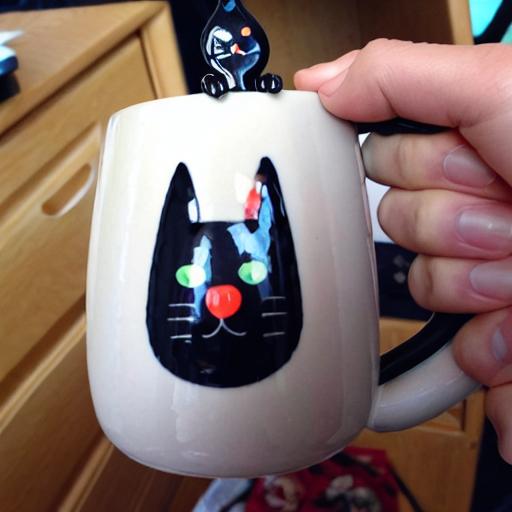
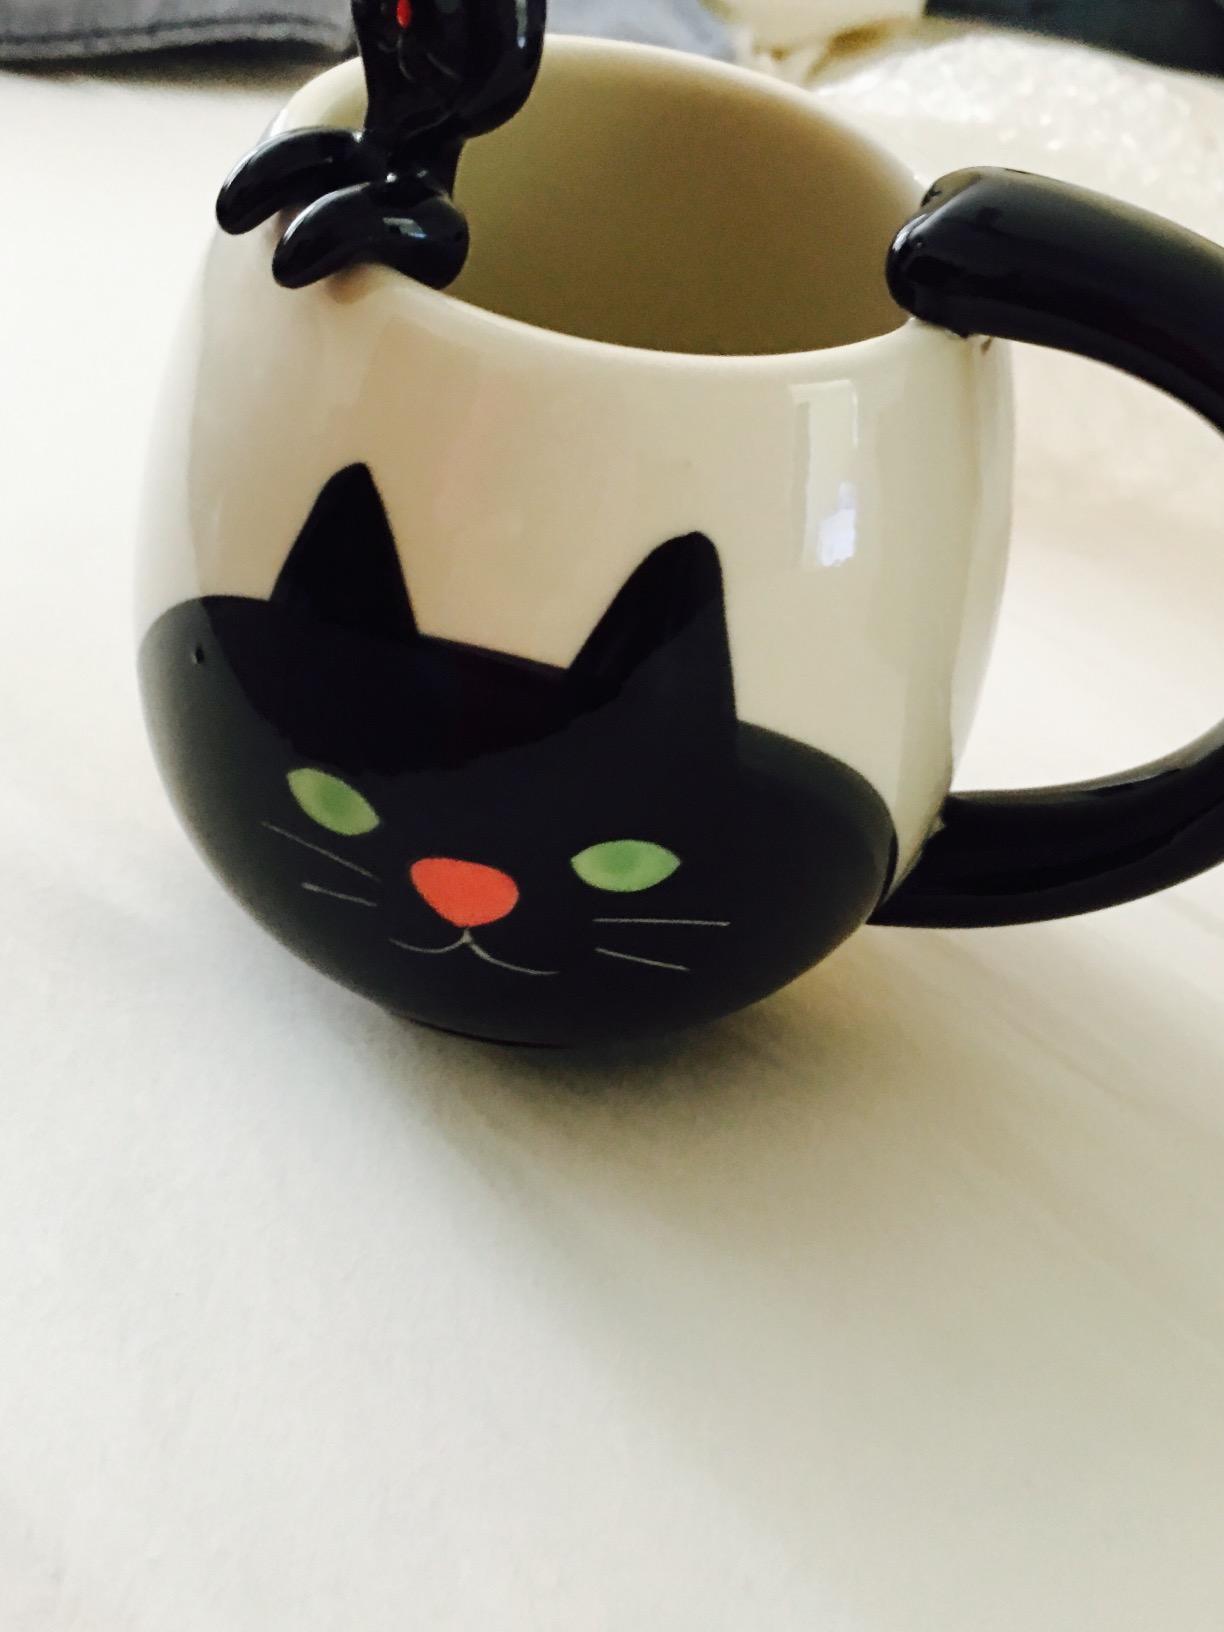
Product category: items_mug
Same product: no